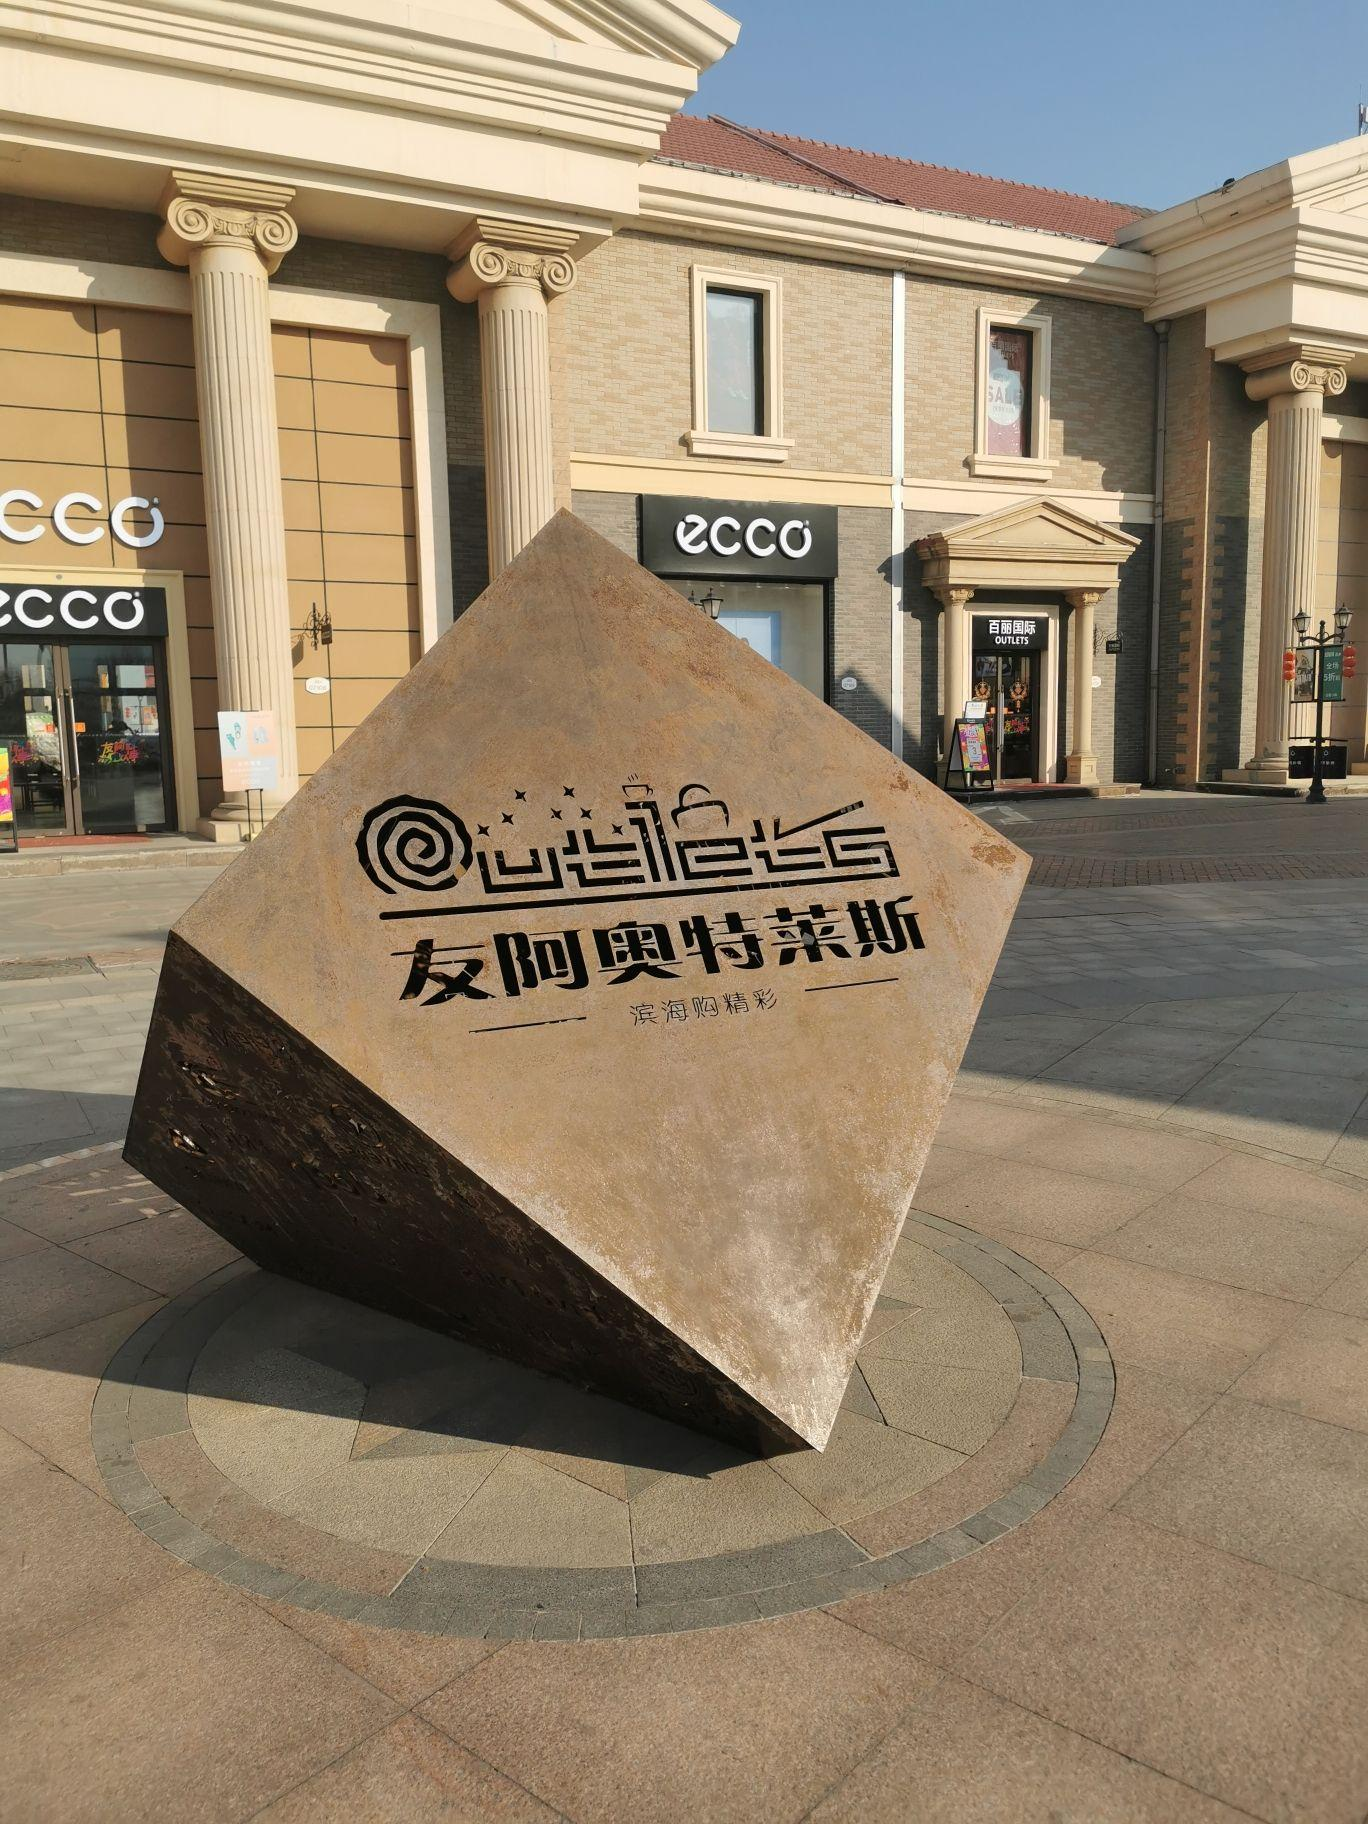
地标名称：友阿奥特莱斯
所在城市：天津市·滨海新区